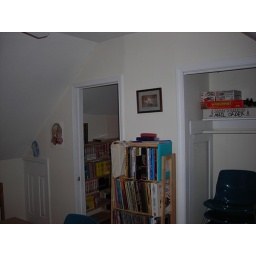
Looking at the mighty shelf full of RPG books, the chair storage, and my manga books in the hallway o' books.